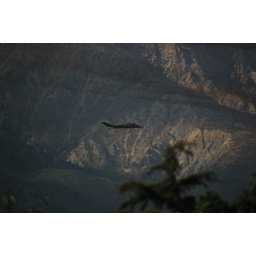
Stealth Fighters flying over my home in California, Shot with the big gun (lense)